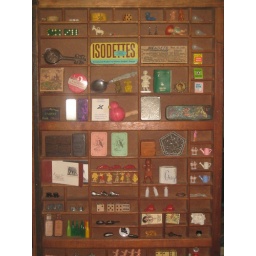
Printers drawer in bathroom dressing area that holds favorite tiny finds.